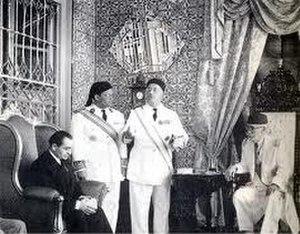
Le palais Zarrouk est l'un des palais tunisiens construits par les alliés du régime beylical. Il se caractérise par un style turc, ainsi que des styles arabes et andalous.
Lamine Bey, nom francisé de Mohamed el-Amine Bey, né le 4 septembre 1881 à Carthage et décédé le 30 septembre 1962 à Tunis, est le dernier bey de la dynastie des Husseinites qui a régné sur la Tunisie de 1705 à 1957.
Pierre Mendès France, surnommé PMF, né le 11 janvier 1907 à Paris et mort le 18 octobre 1982 dans la même ville, est un homme d'État français.